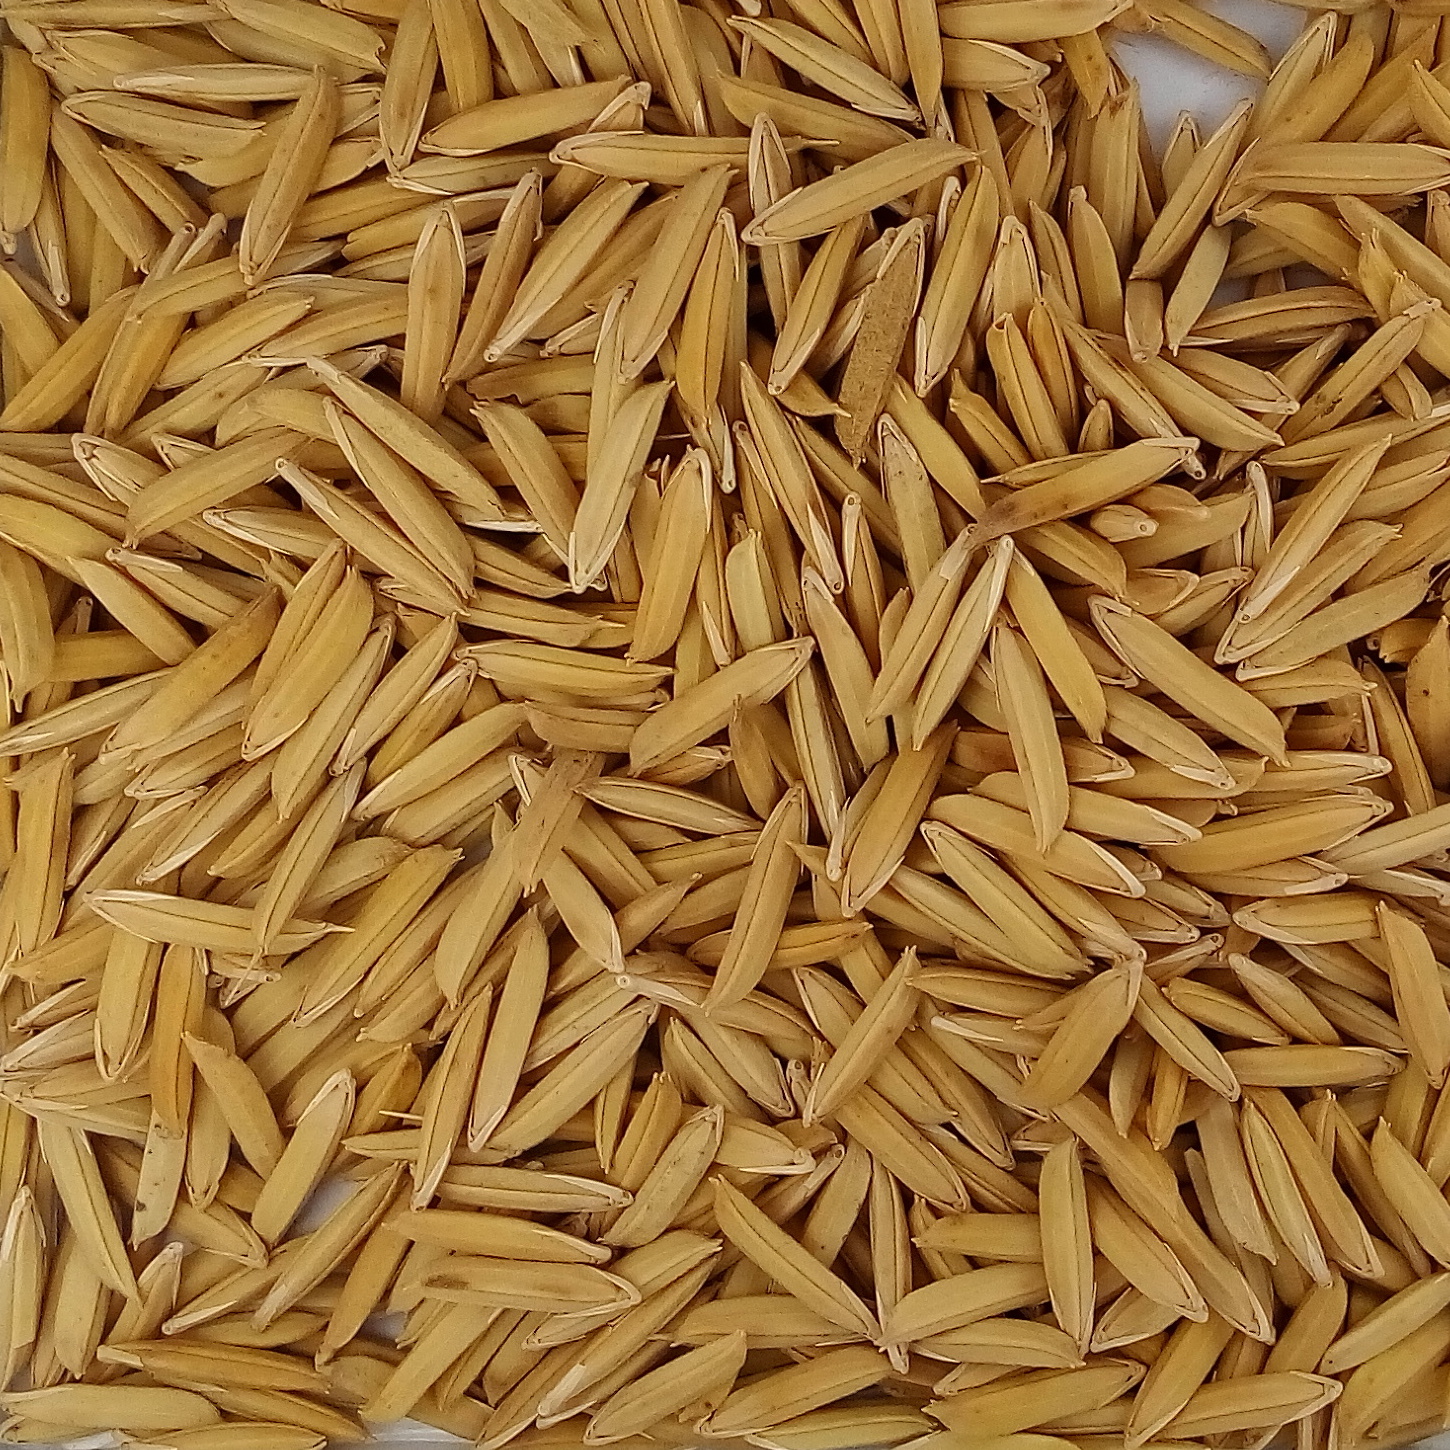
Rice seed variety: 1718